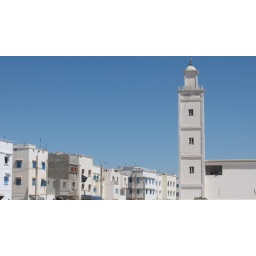
Blue sky meets white buildings in a new neighborhood.